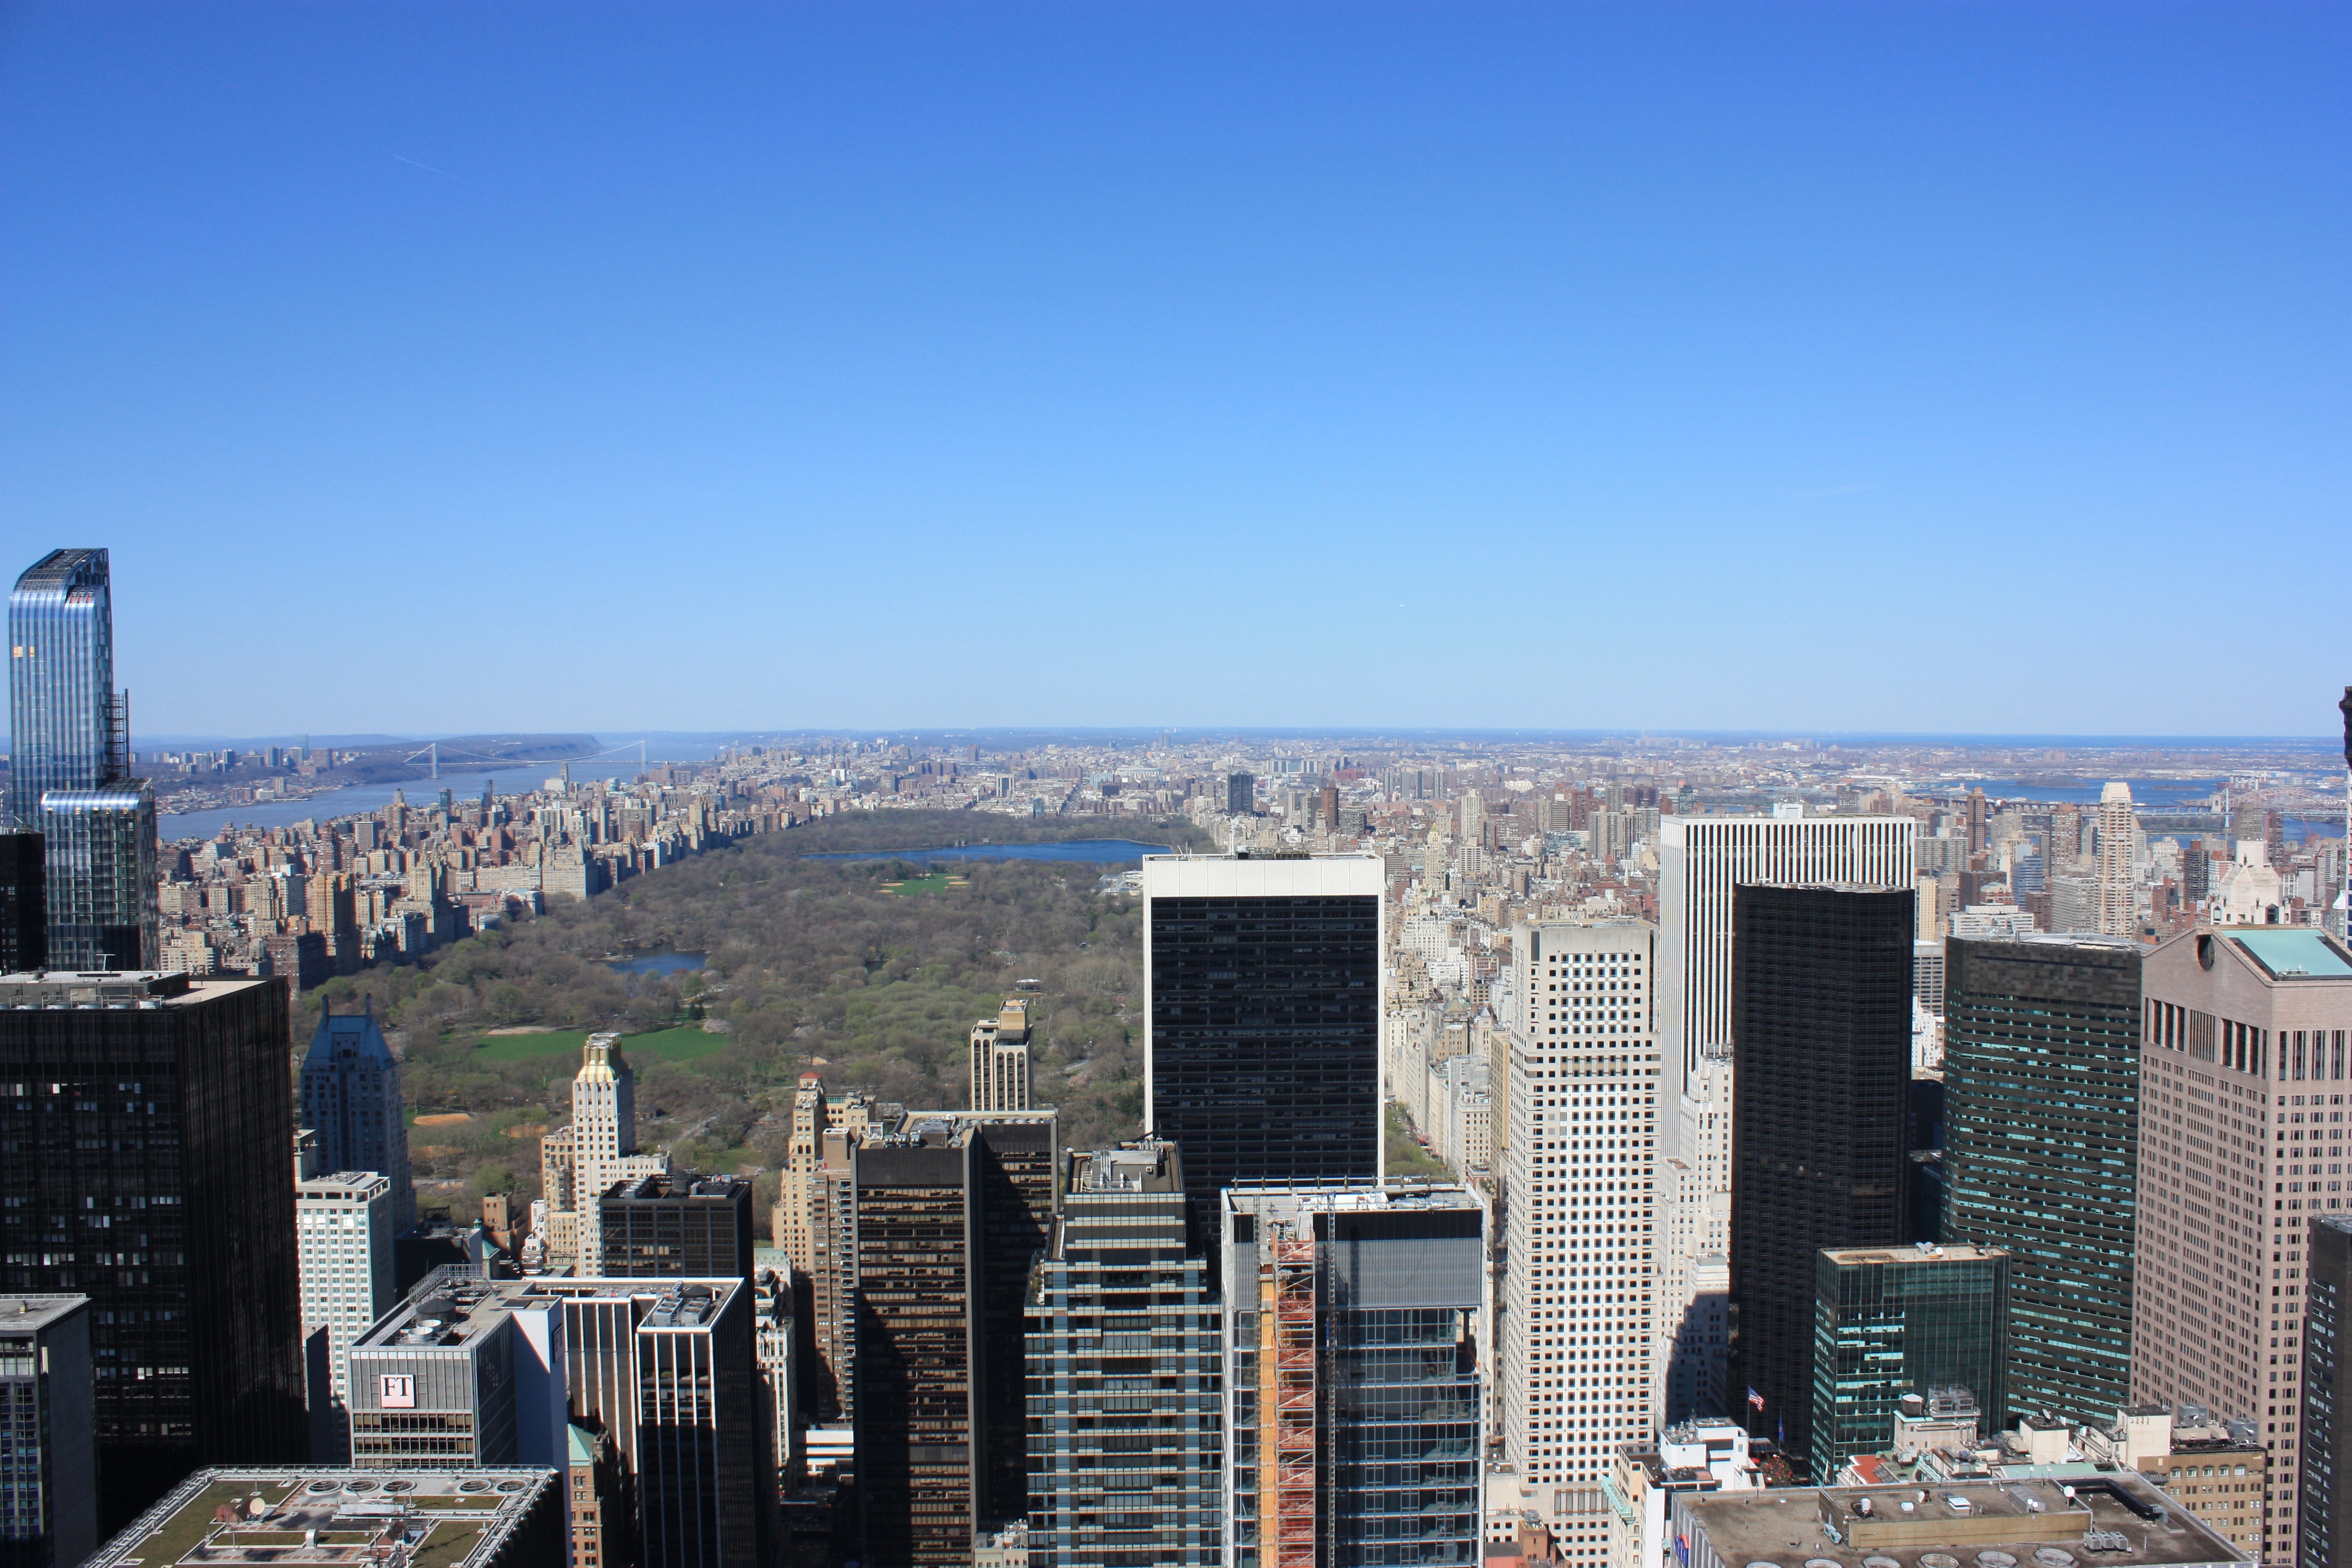
skyline, city, skyscraper, new york, cityscape, panorama, downtown, tower, park, landmark, central park, tower block, height, metropolis, urban area, residential area, human settlement, metropolitan area